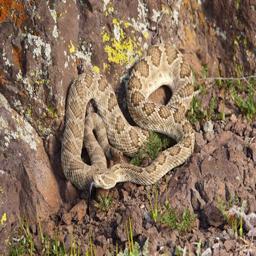
Animal: snakes